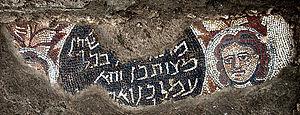
Huqoq ou Hukkok était un ancien village juif, situé à 12,5 km au nord de Tibériade. La région a été colonisée depuis les temps anciens et est mentionnée dans le Livre de Josué. Le village arabe Yaquq a été construit à l'emplacement de Huqoq, et un kibboutz nommé Hukok a été établi près du site le 11 juillet 1945.